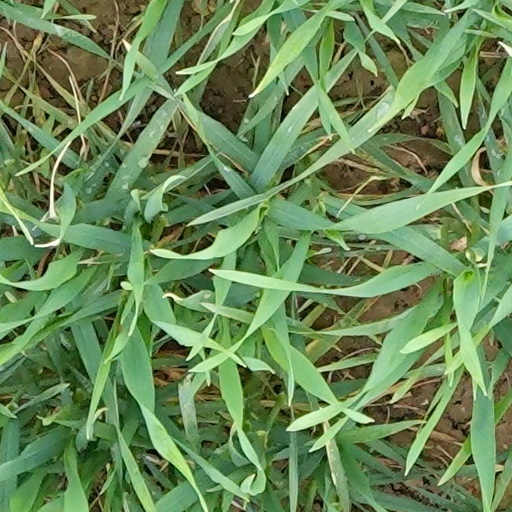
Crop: wheat